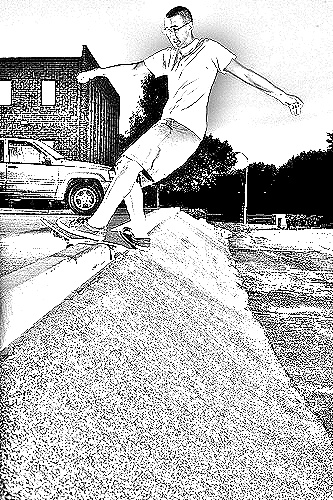
Portrait style: Sketch Portrait